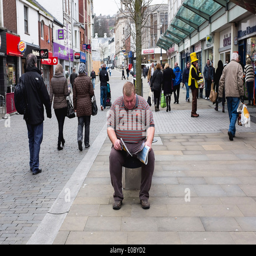
man reading a paper in a busy shopping street